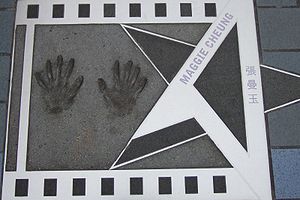
Maggie Cheung
Hendes håndaftryk i Hongkong
"Maggie Cheung Man-yuk er en hongkongkinesisk skuespiller. Hun tilbragte en stor del af sin barndom Storbritannien, og taler flydende engelsk. I 1983 kom hun på andenpladsen i skønhedskonkurrencen ""Miss Hong Kong"", og var senere det år semifinalist i Miss World. Samme år påbegyndte hun sin filmkarriere og har siden medvirket i over 80 spillefilm og vundet mange kineiske filmpriser for sit skuespillertalent.